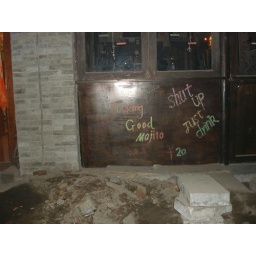
The sign says it all. This bar is down a houtong in by Houhai lake